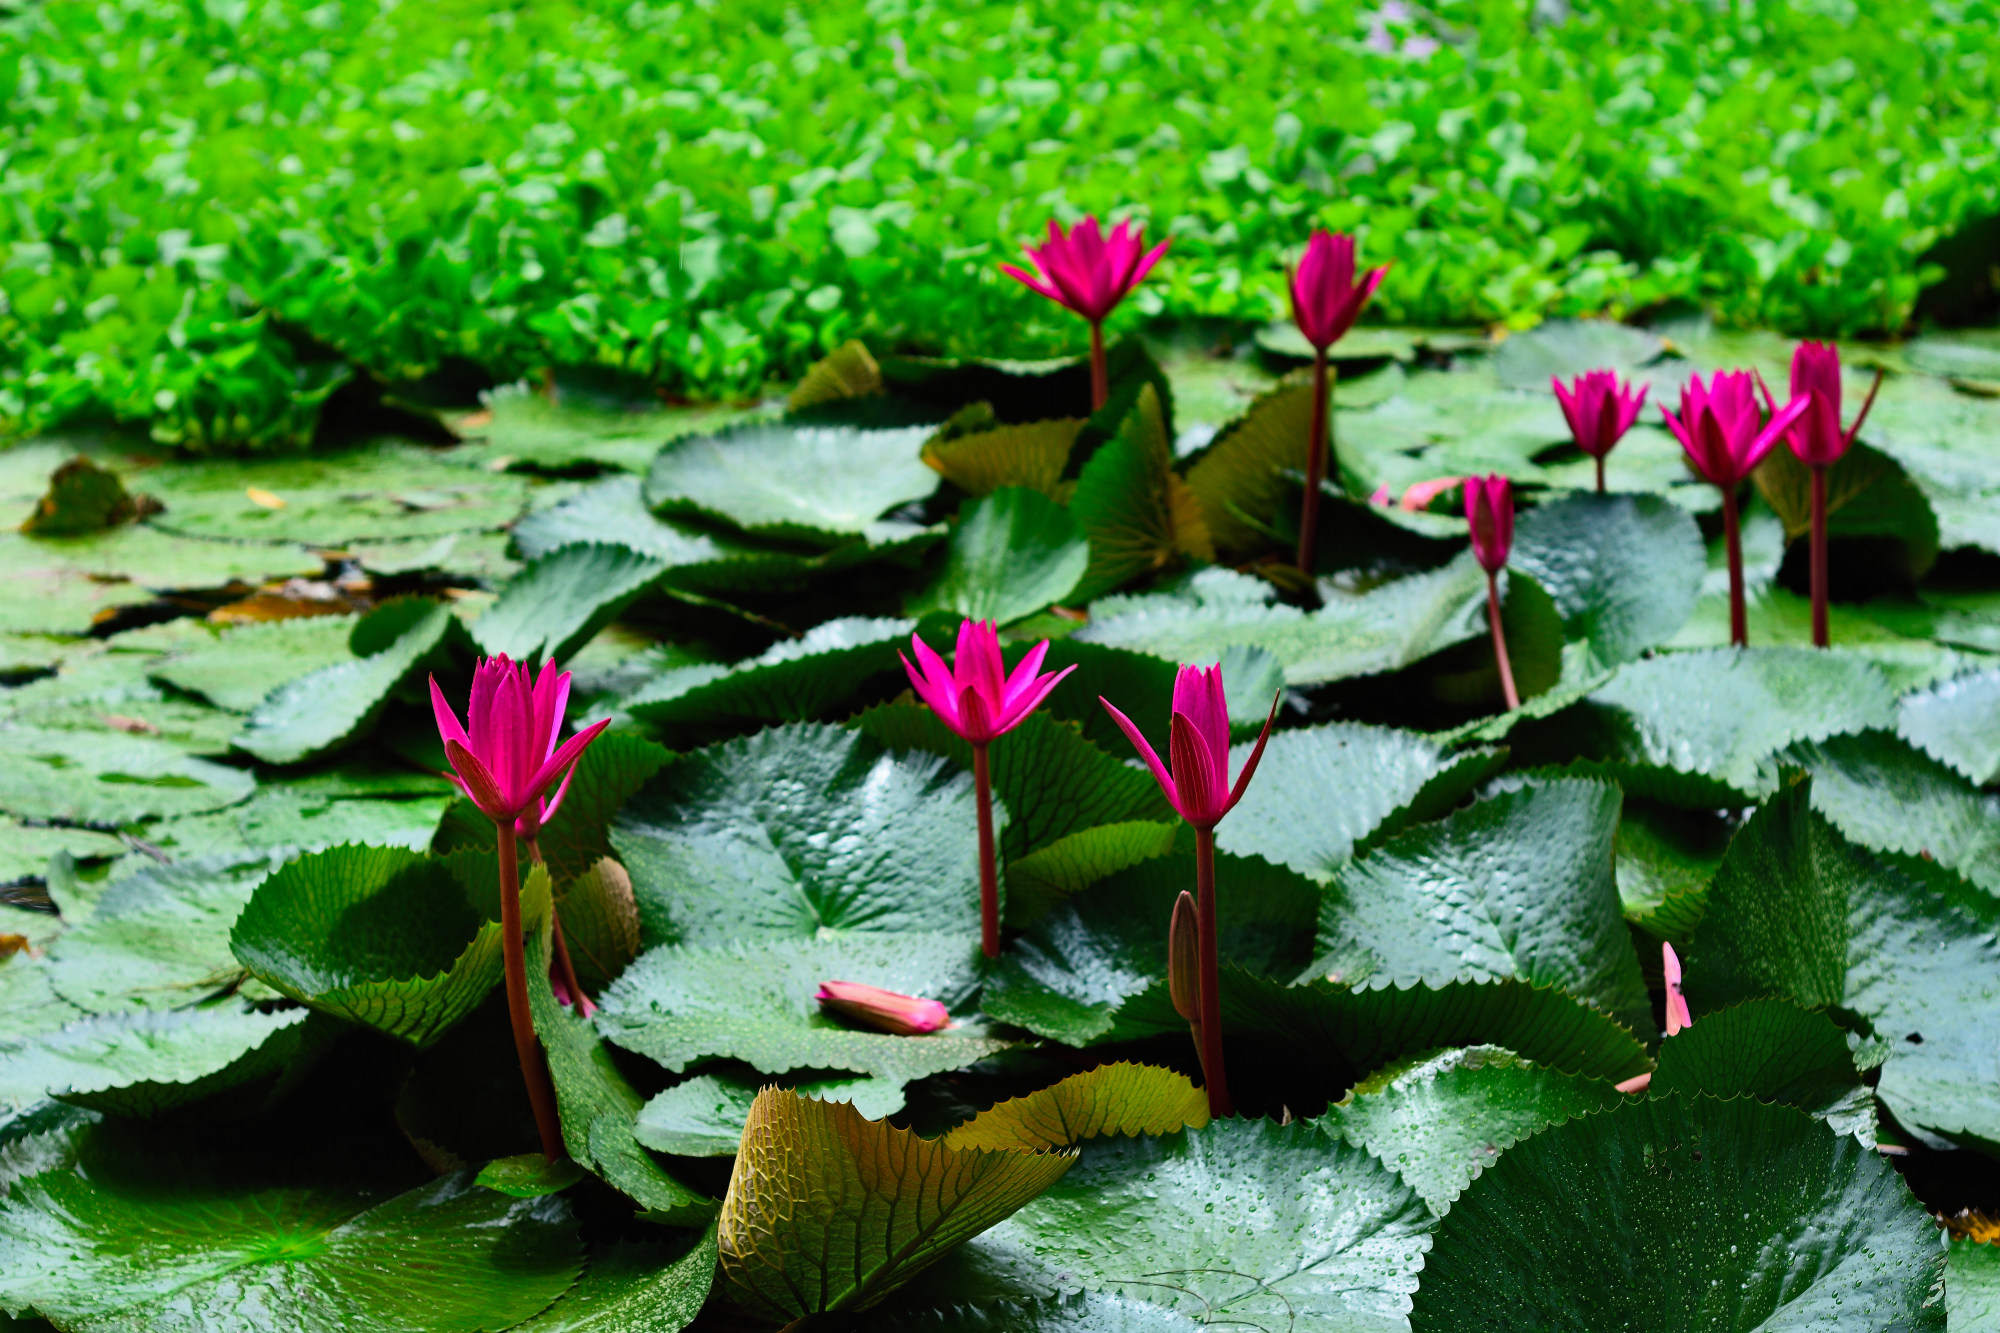
Pink Water Lily & Water Hyacinth — Khurushkul Pond, Bangladesh
Pink water lily (Nymphaea) flowers blooming amid dense water hyacinth (Eichhornia crassipes) coverage in a freshwater pond near Khurushkul, Cox's Bazar, Bangladesh. Photographed during the June 2026 monsoon season, with post-rain water droplets visible on the lily pads. Part of a 100-image GPS-tagged survey of the same pond.
Location: Khurushkul, Chattogram, Bangladesh
Captured: 2026-06-19T10:38:28+06:00